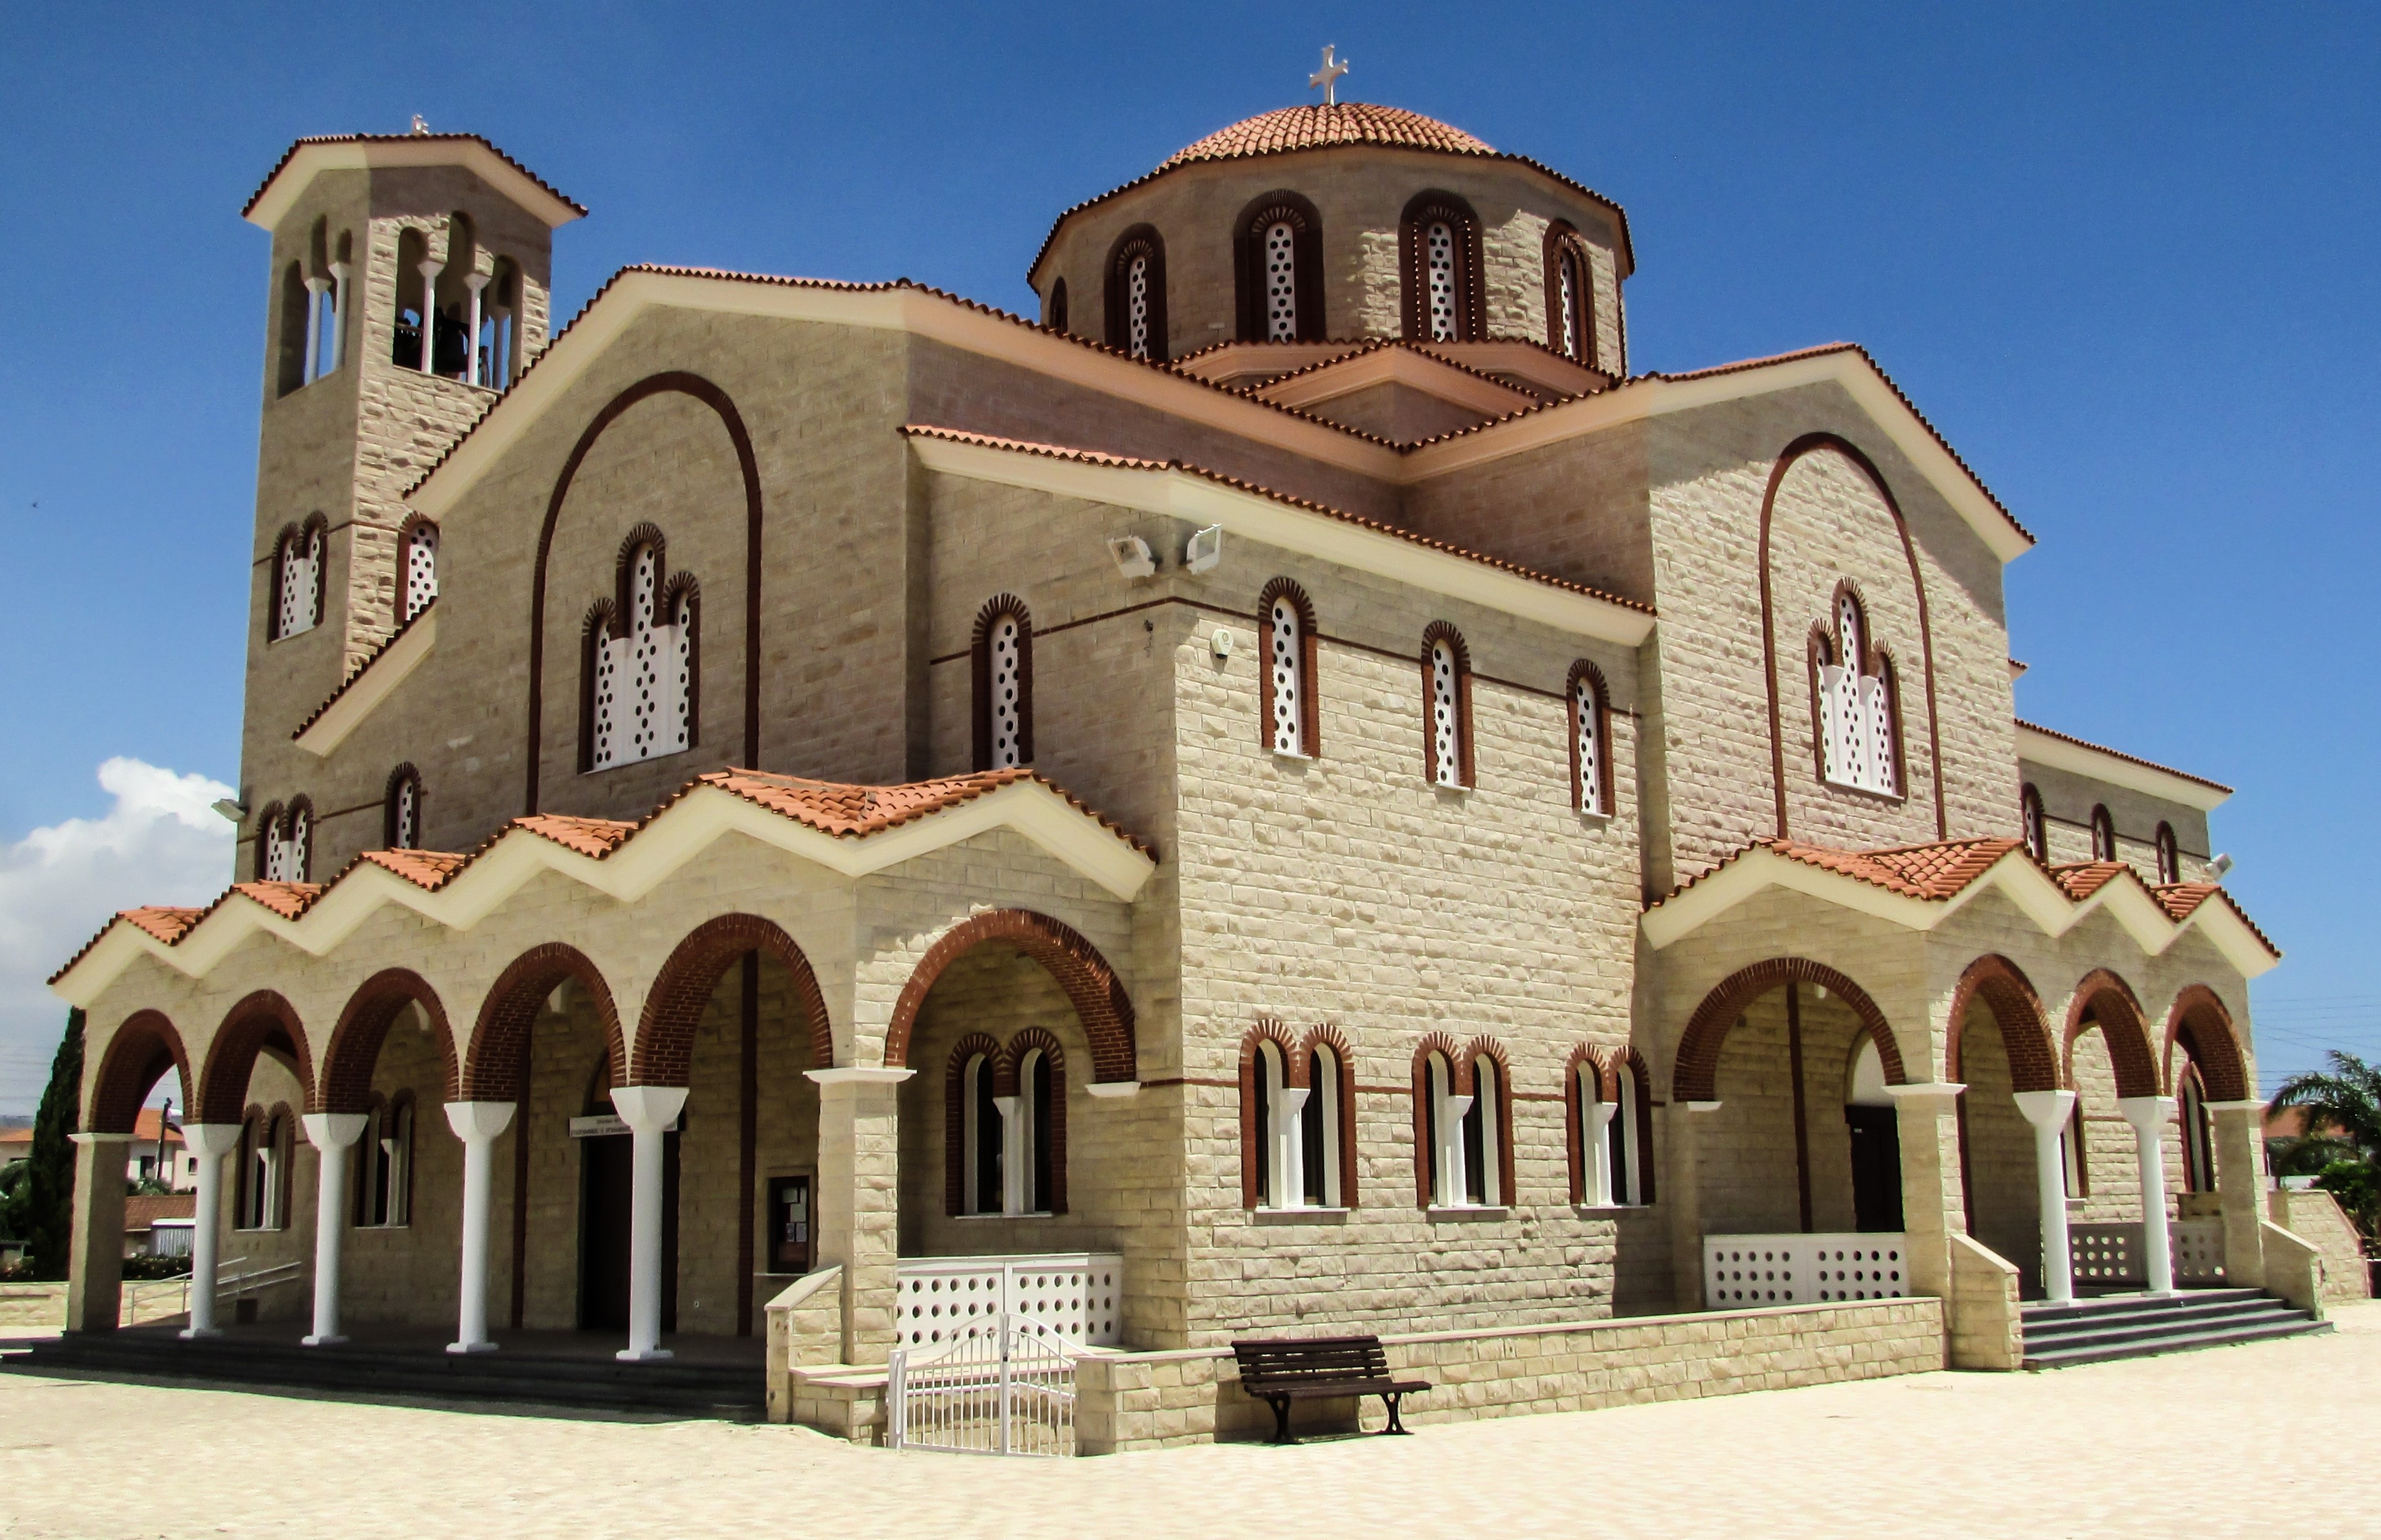
architecture, villa, building, facade, church, chapel, place of worship, monastery, mosque, synagogue, orthodox, estate, cyprus, ayios kyriakos, historic site, kiti, byzantine architecture, spanish missions in california